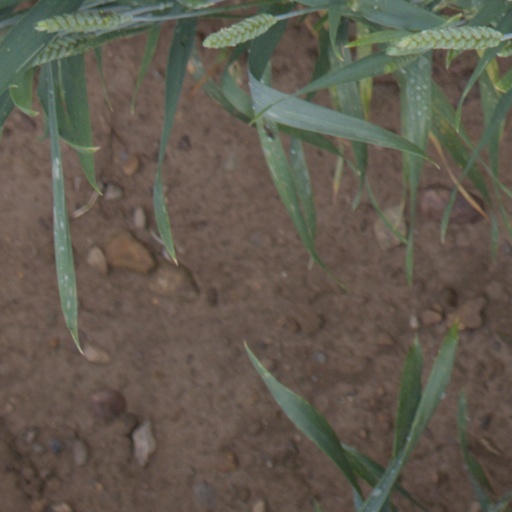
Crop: wheat